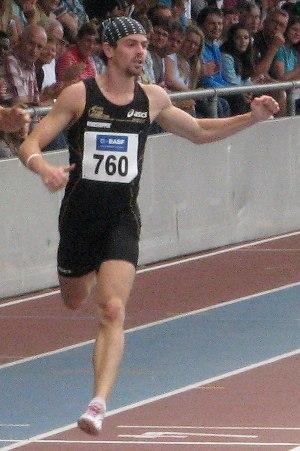
Jonas Plass est un athlète allemand, spécialiste du 400 mètres.